Kharkiv National Academy of Urban Economy

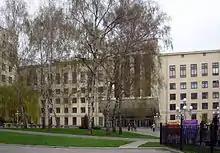

The O. M. Beketov National University of Urban Economy in Kharkiv (before 2013 — "academy") is a Ukrainian public university in Kharkiv, named after Oleksiy M. Beketov and specialising in urban development studies.